Urban search and rescue

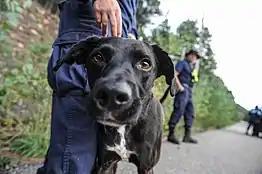
One of the Canine rescuers on assignment after the 2013 Colorado floods. Search and rescue dogs can help their handlers be more effective at finding humans in crises.

USAR task forces are expected to be totally self-sufficient for the first 72 hours of a deployment. The equipment cache used to support a task force can weigh more than 60,000 pounds and is worth more than $1.4 million US. USAR task forces can: